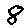
Label: 8